John Griffith Store Building

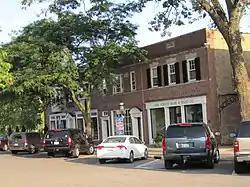

The John Griffith Store Building is an American historic commercial building at 103–113 E. Scranton Avenue in Lake Bluff, Illinois. Built in 1925–26 by businessman John Griffith, the building originally housed four storefronts and several second-floor apartments. Architect Stanley Anderson of the firm Anderson, Ticknor & Fox, who designed several of neighboring Lake Forest's major institutional buildings and many of its homes, designed the store in the Colonial Revival style. The store's size and brick construction allowed it to stand out from Lake Bluff's other commercial buildings, most of which were smaller wooden structures; the use of the then-popular Colonial Revival style further distinguished it from its older and more modest neighbors. The building's design includes wooden decorations and trim around the first-floor doors and windows, two oriel windows on the second floor, stone lintels atop the second floor's remaining windows, a stone cornice, and a brick parapet.